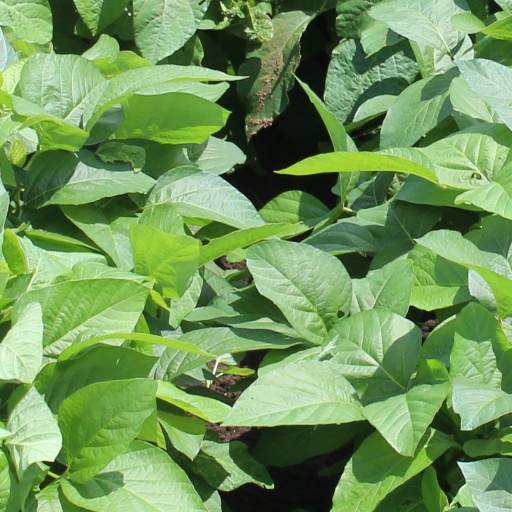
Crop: soybean